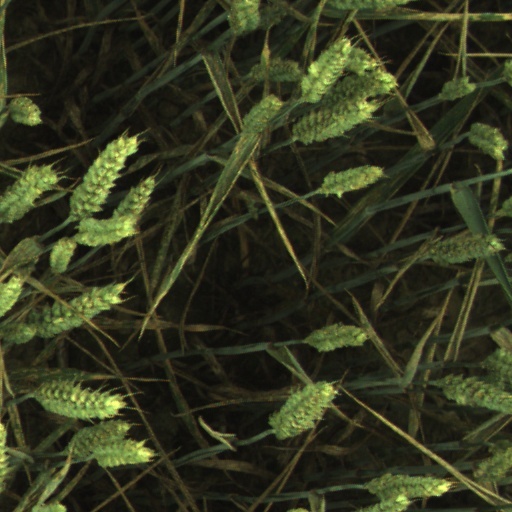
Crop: wheat